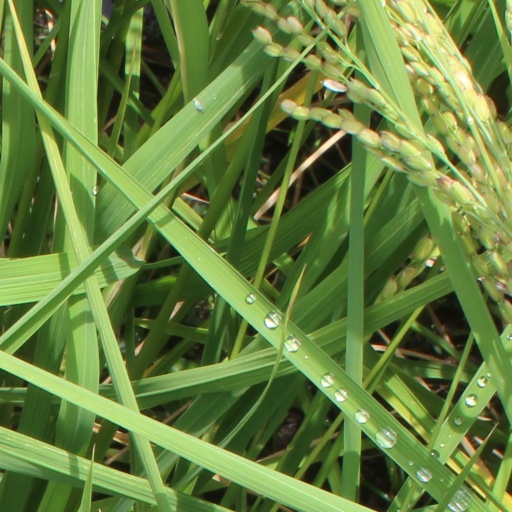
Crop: rice